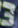
Number: 3